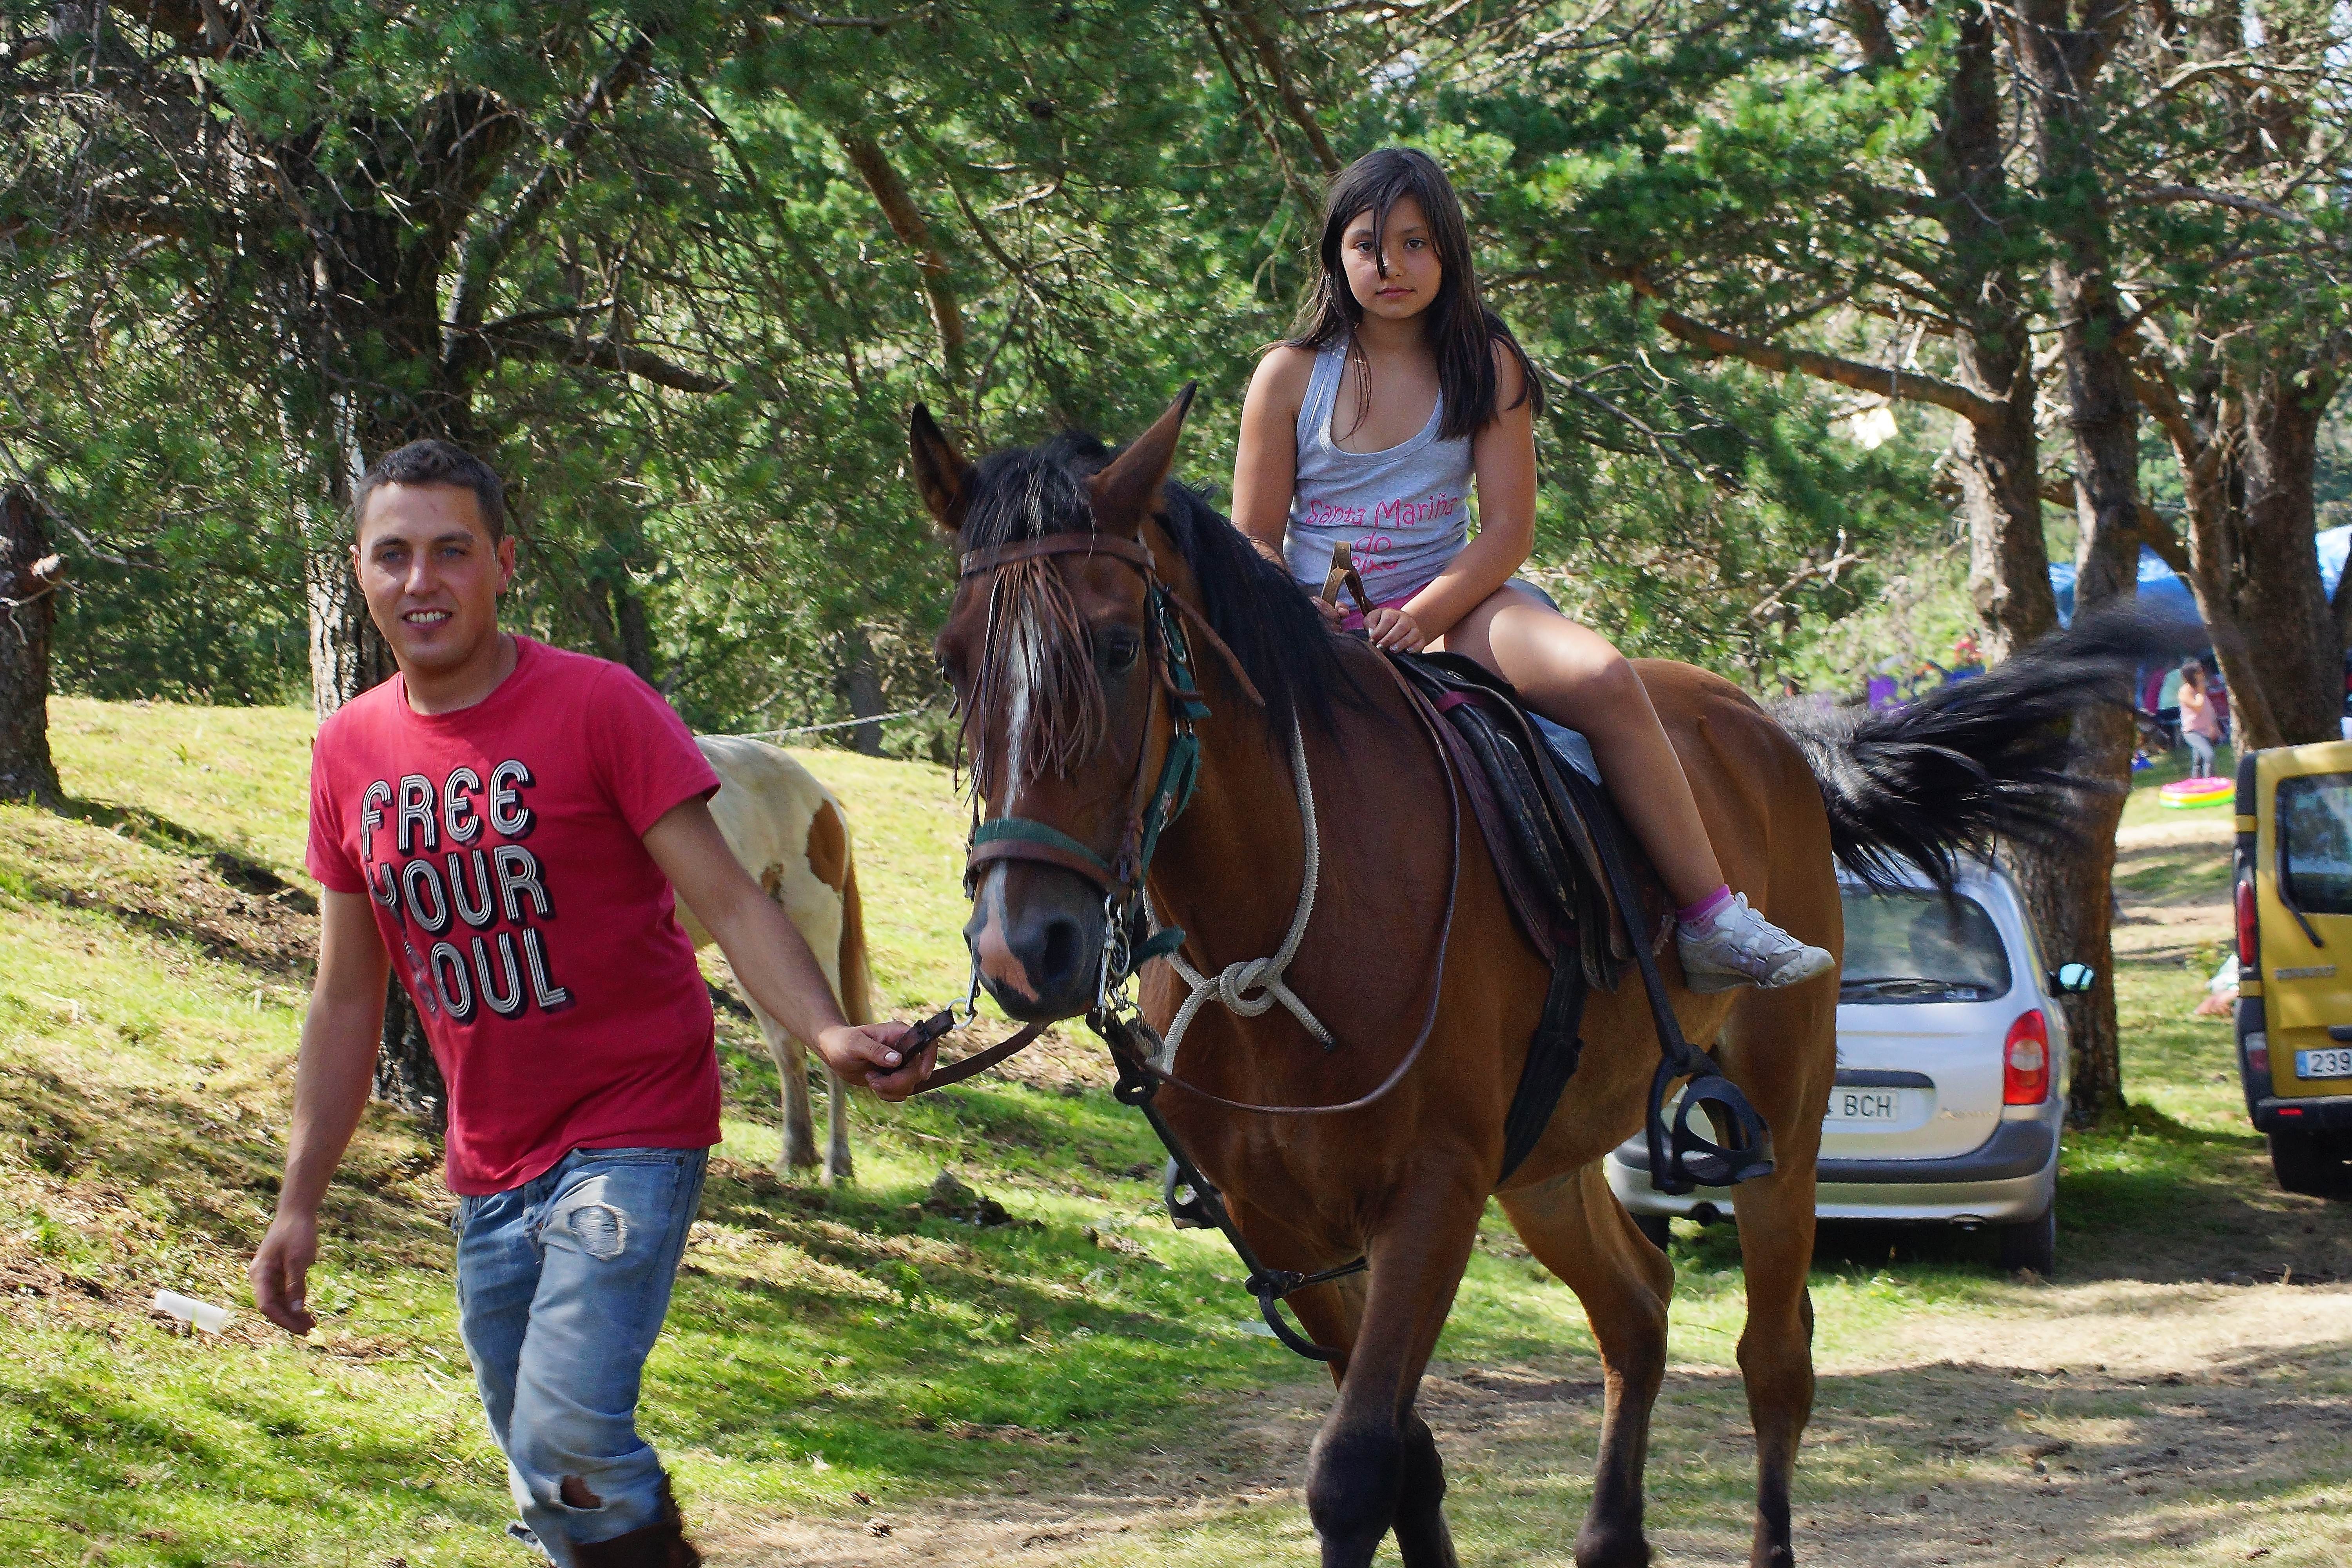
landscape, ranch, horse, stallion, spain, sports, mare, espaa, galicia, pontevedra, paisajes, romera, ggl1, gaby1, alama, sonyslta77v, tamron55200, santamaria, equestrianism, equitation, pack animal, eventing, trail riding, horse like mammal, animal sports, english riding, equestrian sport, endurance riding